Indigenous peoples in Canada

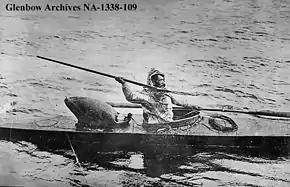
Inuk in a kayak,

Warfare was common among Inuit groups with sufficient population density. Inuit, such as the Nunamiut (Uummarmiut) who inhabited the Mackenzie River delta area, often engaged in common warfare. The Central Arctic Inuit lacked the population density to engage in warfare. In the 13th century, the Thule culture began arriving in Greenland from what is now Canada. Norse accounts are scant. Norse-made items from Inuit campsites in Greenland were obtained by either trade or plunder. One account, Ívar Bárðarson, speaks of "small people" with whom the Norsemen fought. 14th-century accounts relate that a western settlement, one of the two Norse settlements, was taken over by the Skræling.